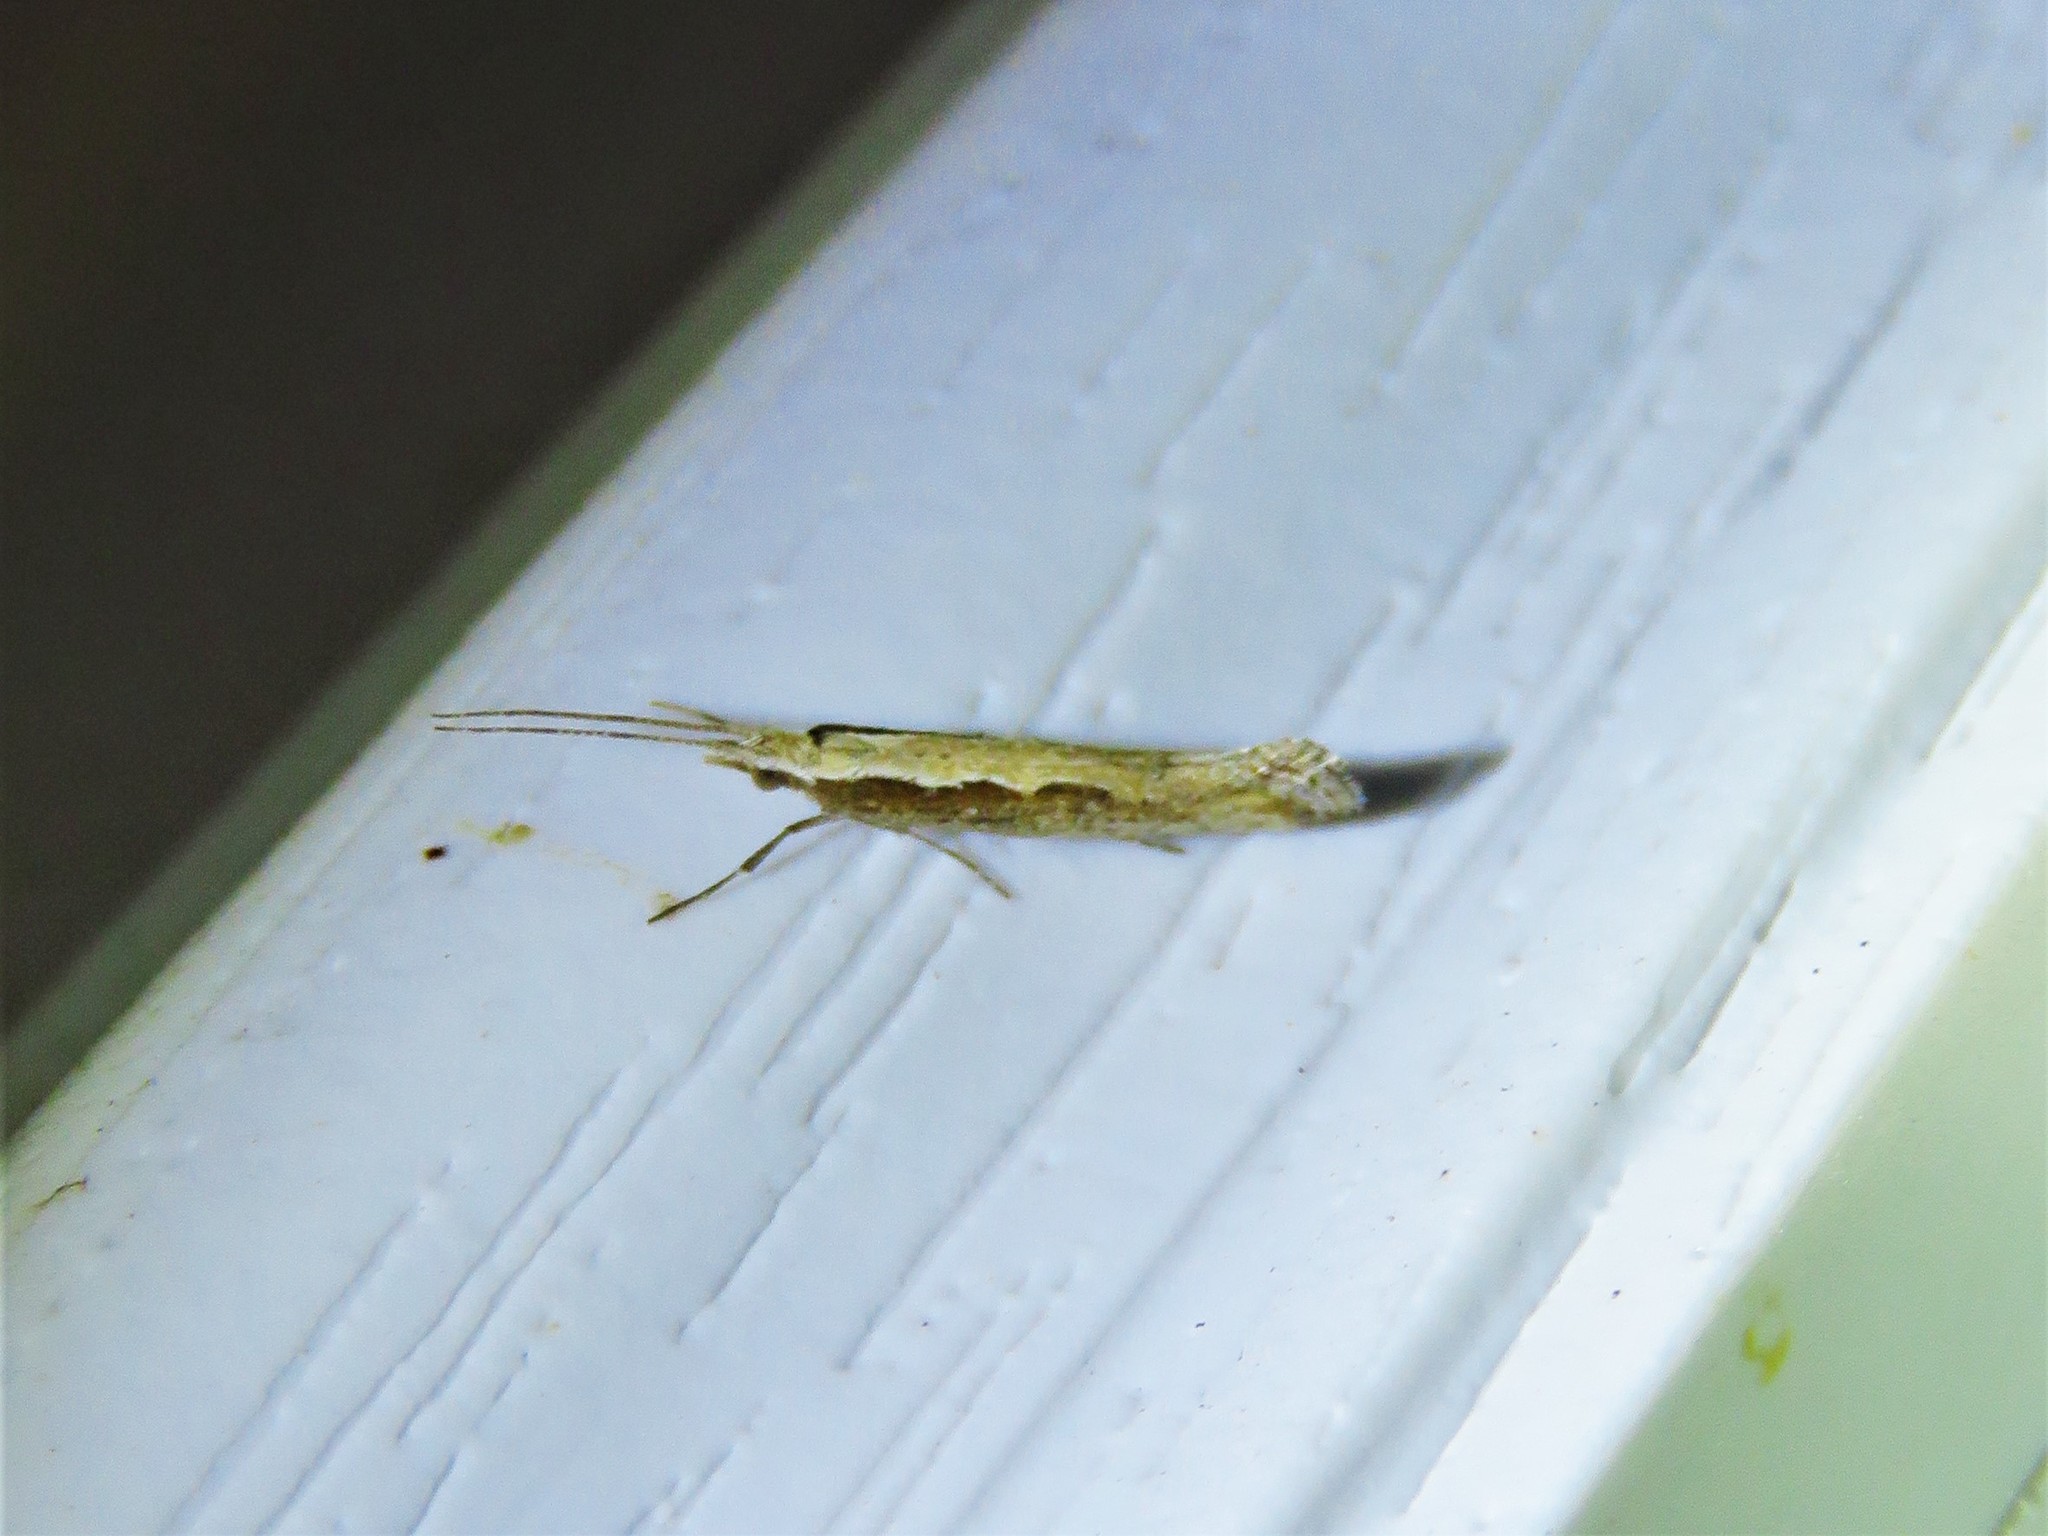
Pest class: diamondback_moth